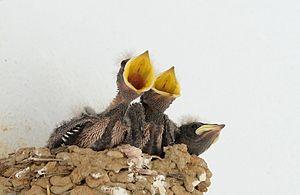
L'Hirondelle rustique est une petite espèce de passereaux, migratrice, vivant en Europe, en Asie, en Afrique et en Amérique. Elle est également connue sous le nom d'Hirondelle de cheminée ou d'Hirondelle des granges. Elle se distingue par sa longue queue fourchue et sa gorge couleur rouge brique. Elle niche dans un nid fait de terre séchée et de salive pour coller les bouts de terre, accroché sous un toit, une poutre, aussi bien à l'extérieur qu'à l'intérieur, en ville ou à la campagne, souvent dans des granges ouvertes, et parfois dans les maisons ouvertes. Elle se nourrit essentiellement d'insectes attrapés en vol.